Juan Carlos García (actor)

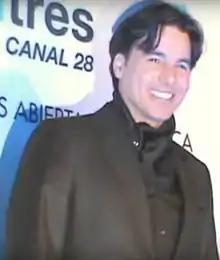
Juan Carlos García in 2013

Juan Carlos García Pajero (born January 4, 1971, in Caracas, Venezuela) is a Venezuelan actor and model known for his roles in telenovelas for RCTV and Venevisión.